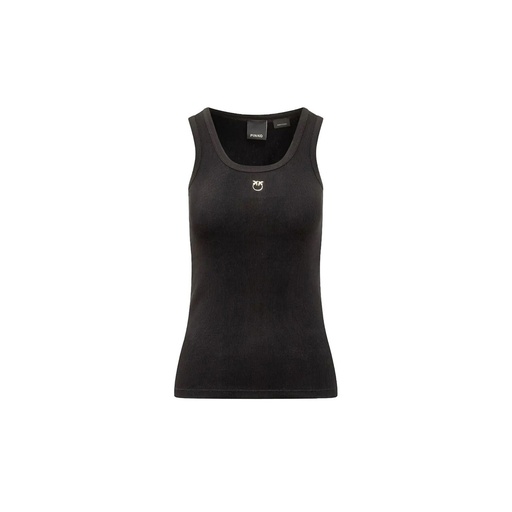
Pinko  Women Undershirt
Brand: Pinko Gender: Women Type: Tank-Top Season: Fall/Winter PRODUCT DETAIL • Color: black • Sleeves: straps • Neckline: round neck • Article code: V_29195 COMPOSITION AND MATERIAL • Composition: -95% cotton -5% elastane • Washing: machine wash at 30°
Brand: Pinko
Category: Apparel & Accessories > Clothing > Lingerie > Women's Undershirts